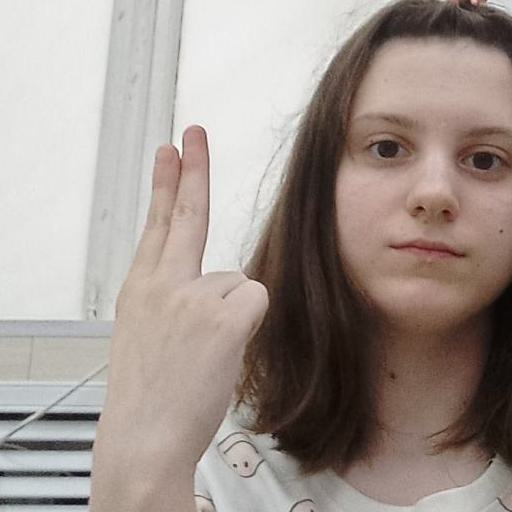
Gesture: two_up_inverted